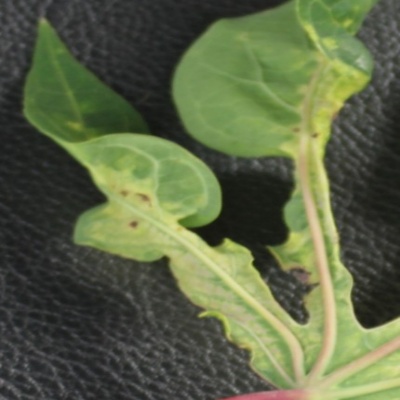
Crop: Cassava
Condition: mosaic